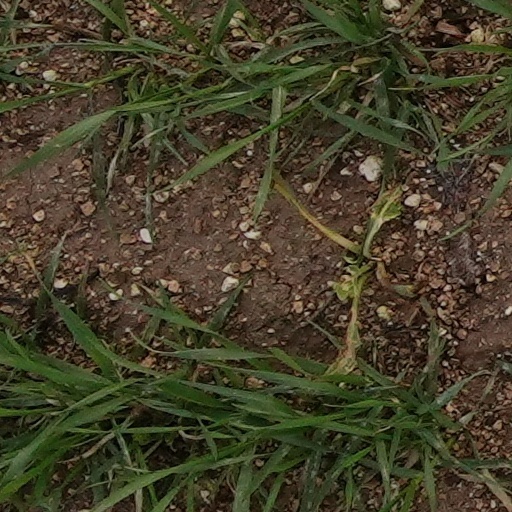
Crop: wheat